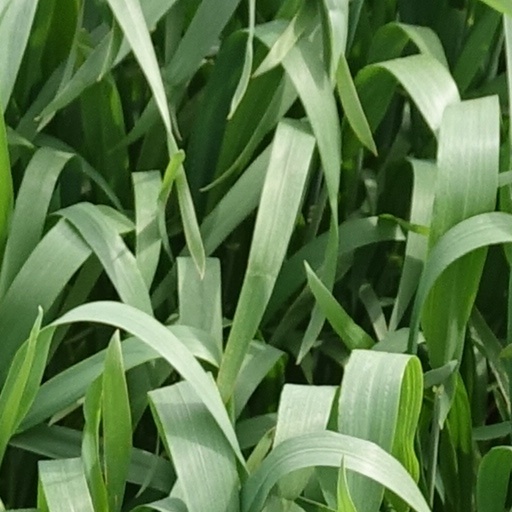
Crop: wheat